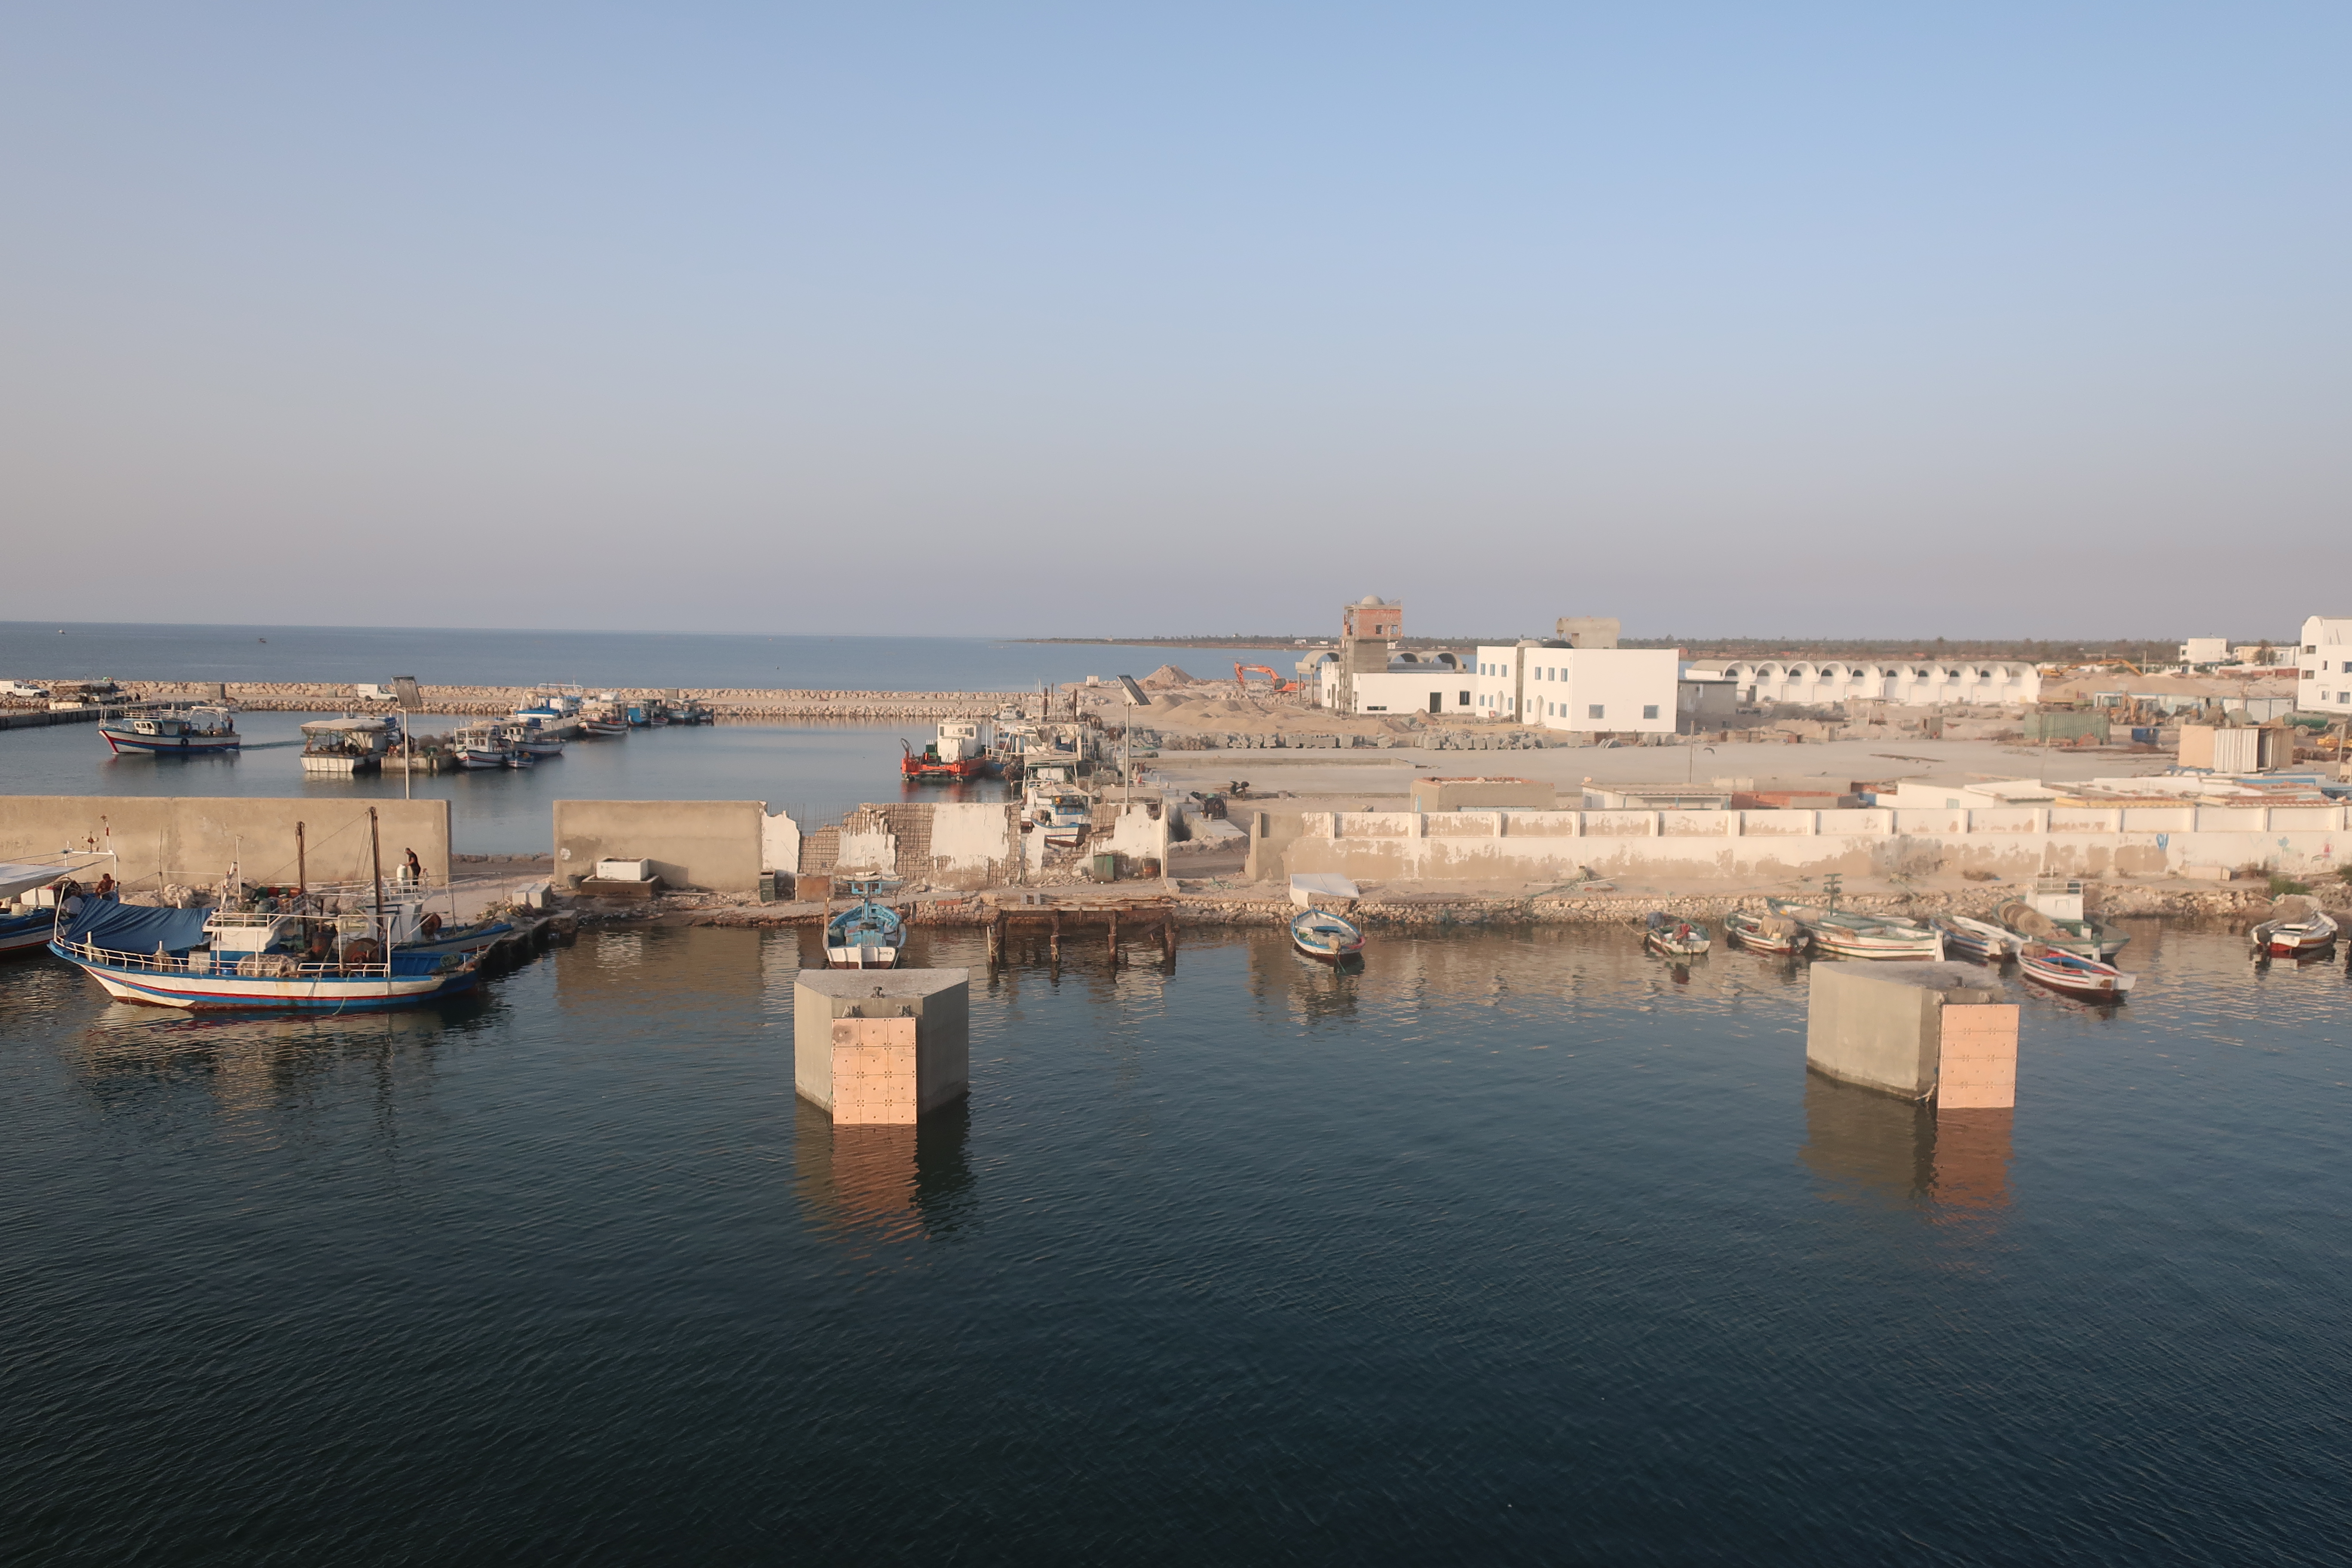
transport, vehicle, mast, machine, industry, port, energy, clouds, cranes, crane, shipping, harbour cranes, loading, loading and unloading, unloading, transport of goods, loading cranes, general cargo, construction equipment, drilling rig, water, sky, water resources, boat, azure, watercraft, lake, landscape, horizon, morning, city, harbor, waterway, dock, calm, reflection, coast, channel, ship, evening, marina, water transportation, building, ocean, tourism, cloud, vacation, bay, inlet, panorama, sea, boats and boating equipment and supplies, village, rock, river